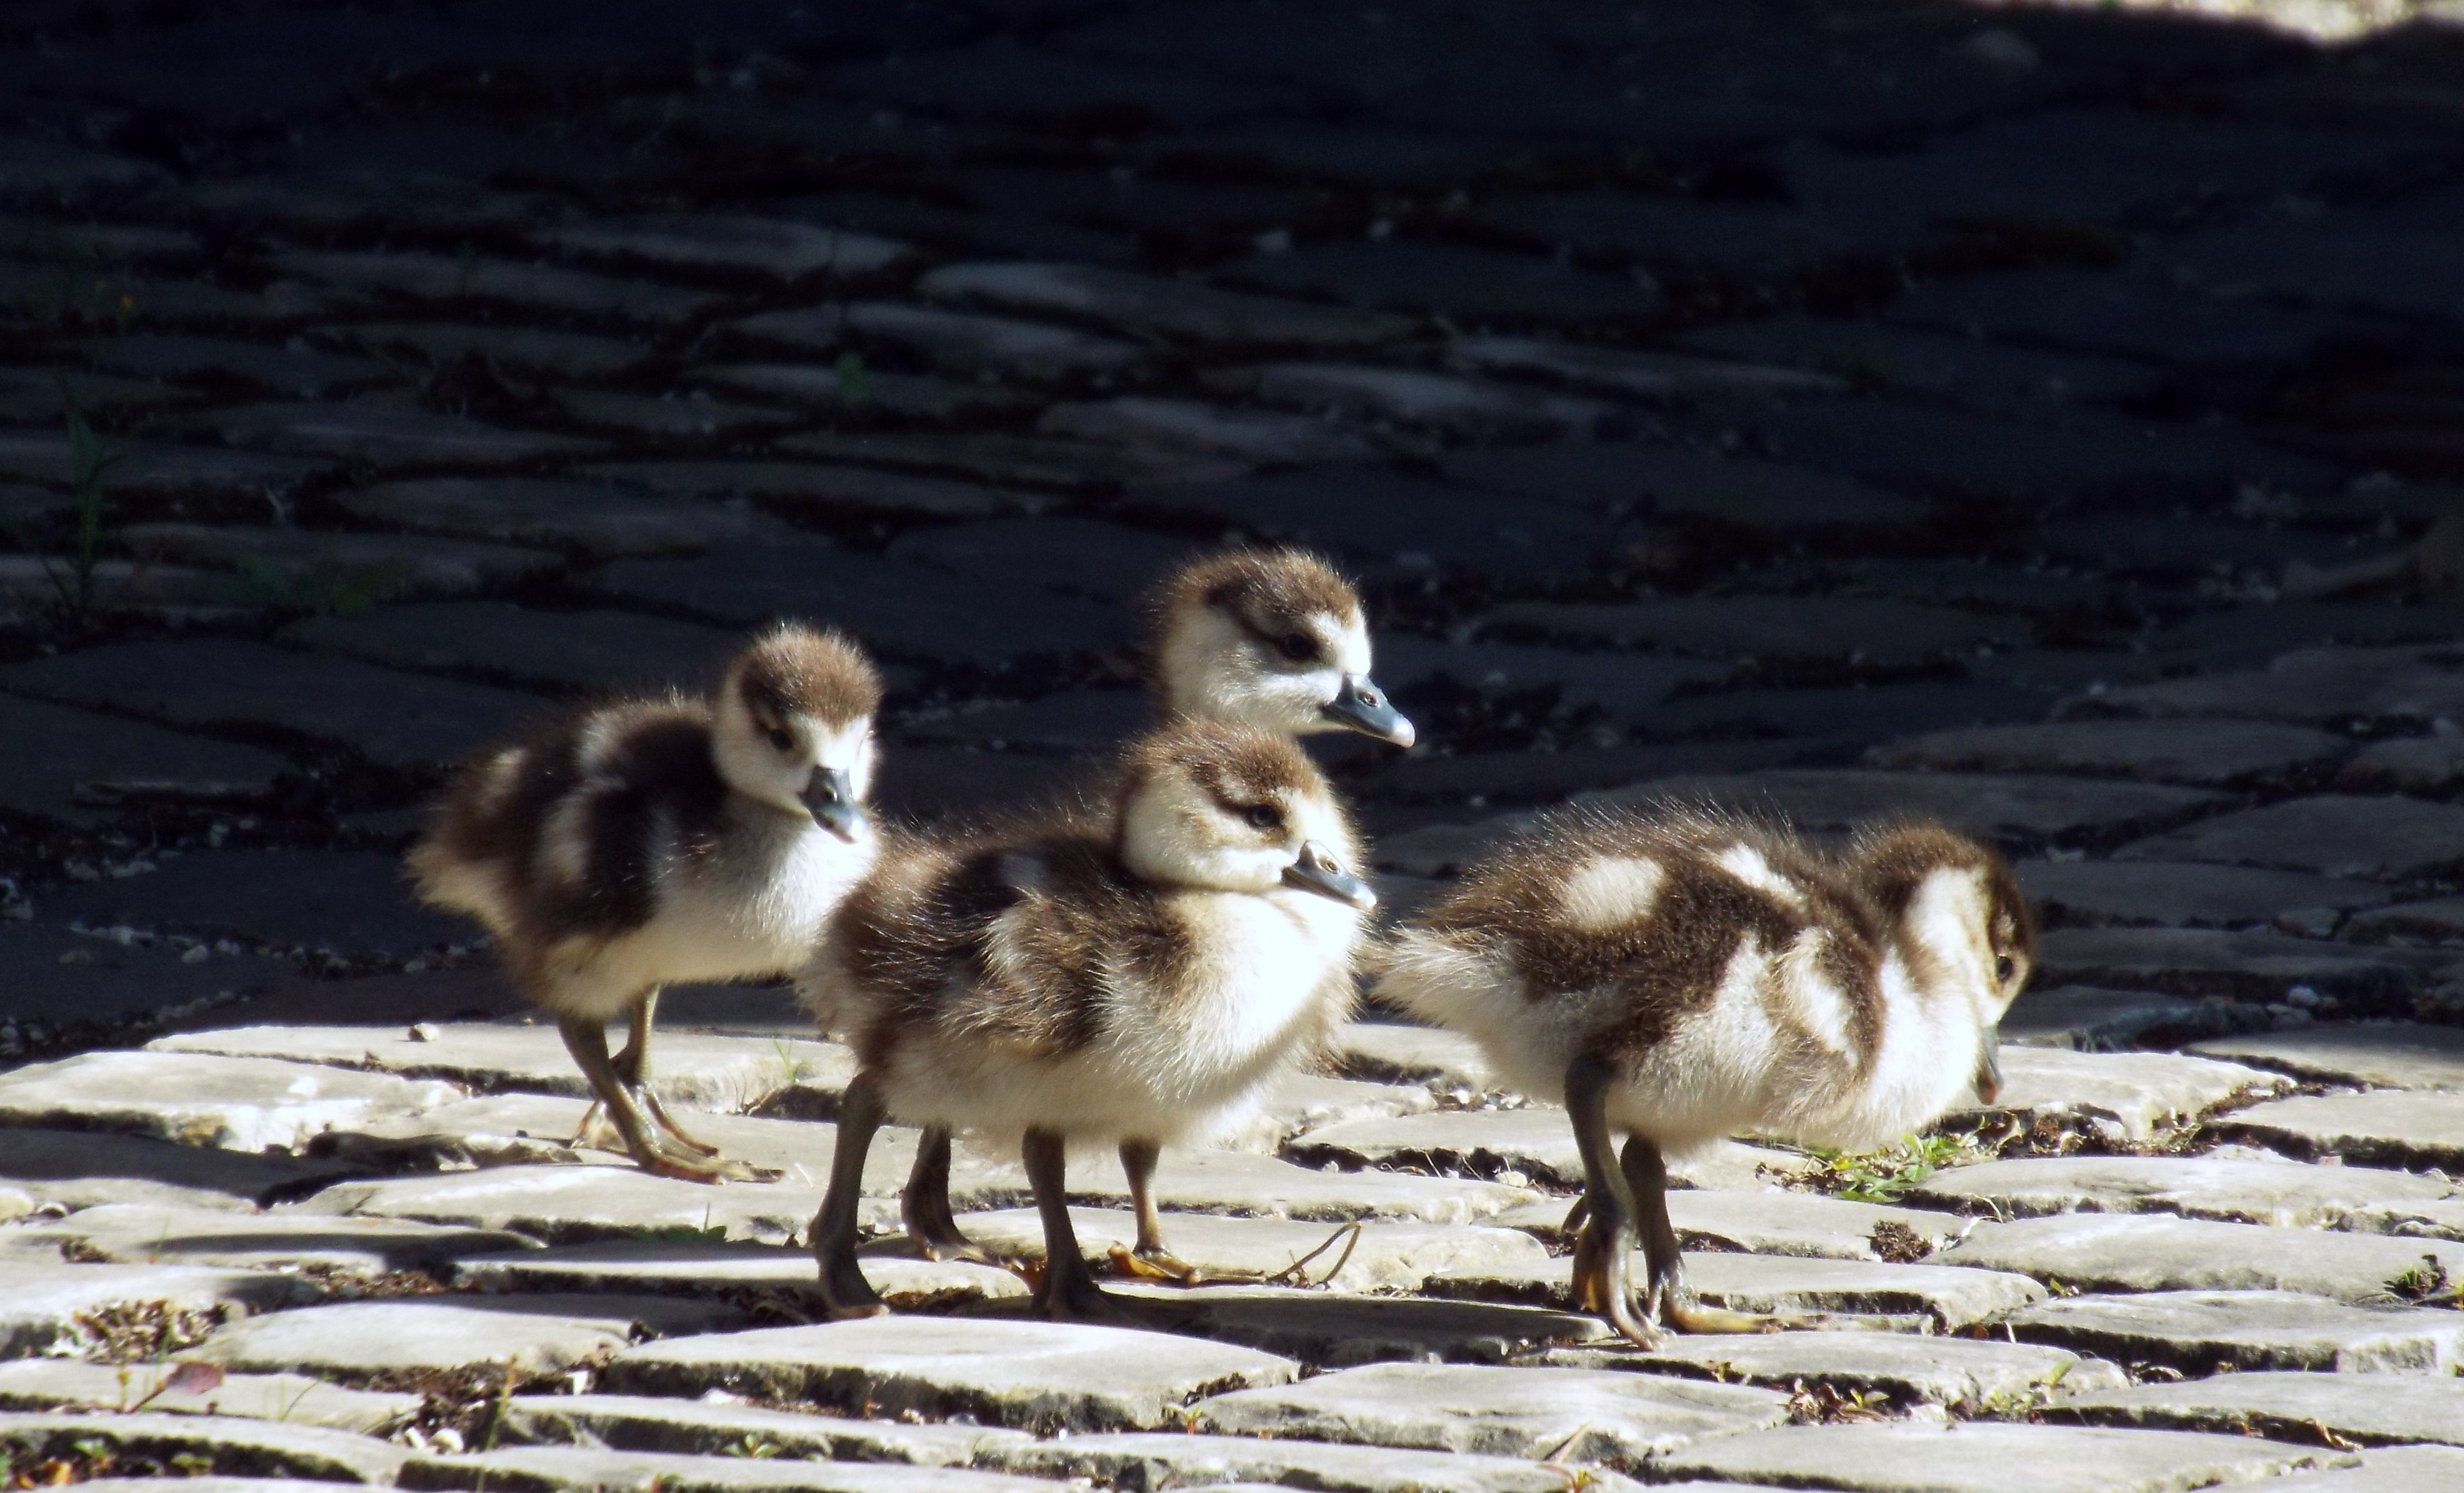
bird, wildlife, young, beak, fauna, duck, goose, vertebrate, waterfowl, water bird, nilgans, animal photos, ducks geese and swans